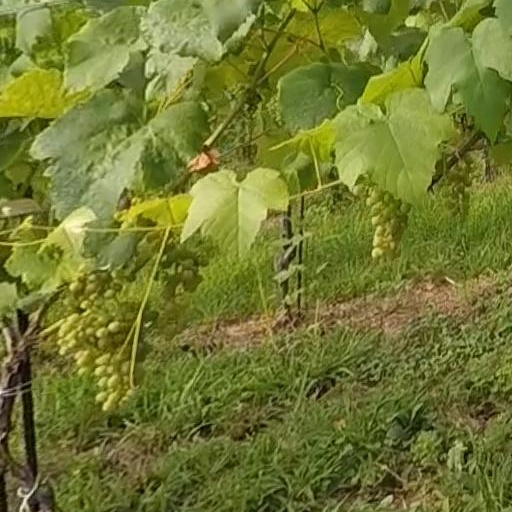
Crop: grape